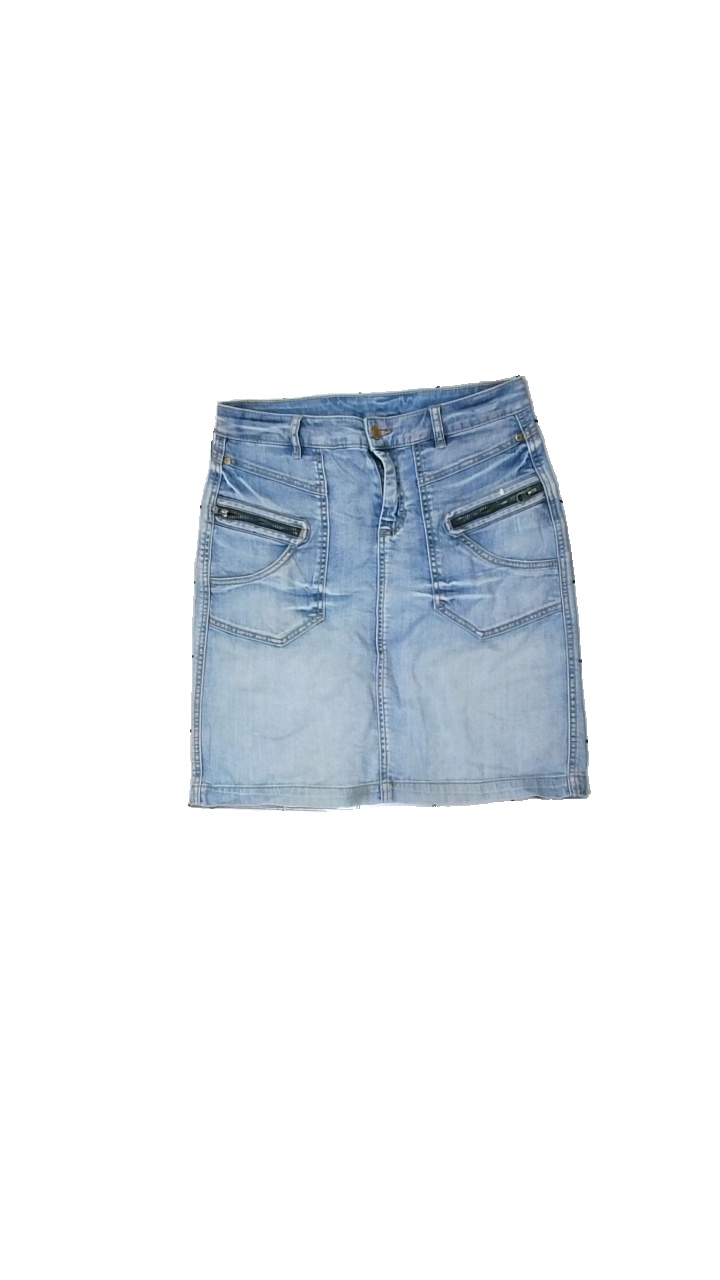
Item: Skirt (Ladies)
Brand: Kappahl
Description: Blue jeans skirt
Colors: Blue
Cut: Cropped
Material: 100% cotton
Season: Summer
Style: Denim
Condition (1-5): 1
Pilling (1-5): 5
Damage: Red stains
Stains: Major
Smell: Minor
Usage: Export
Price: <50